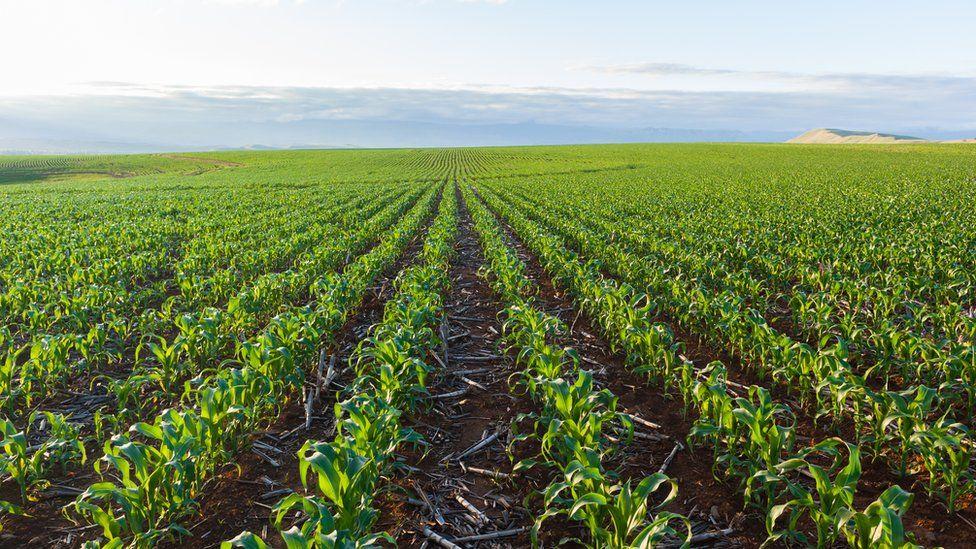
Mimea ya mahindi imepandwa katika shamba kubwa mno kuonyesha kwamba ni kiwanda cha ukulima Ukulima huu unahitaji mashine mingi kwani watu hawawezi kulima kwa ukamilifu.